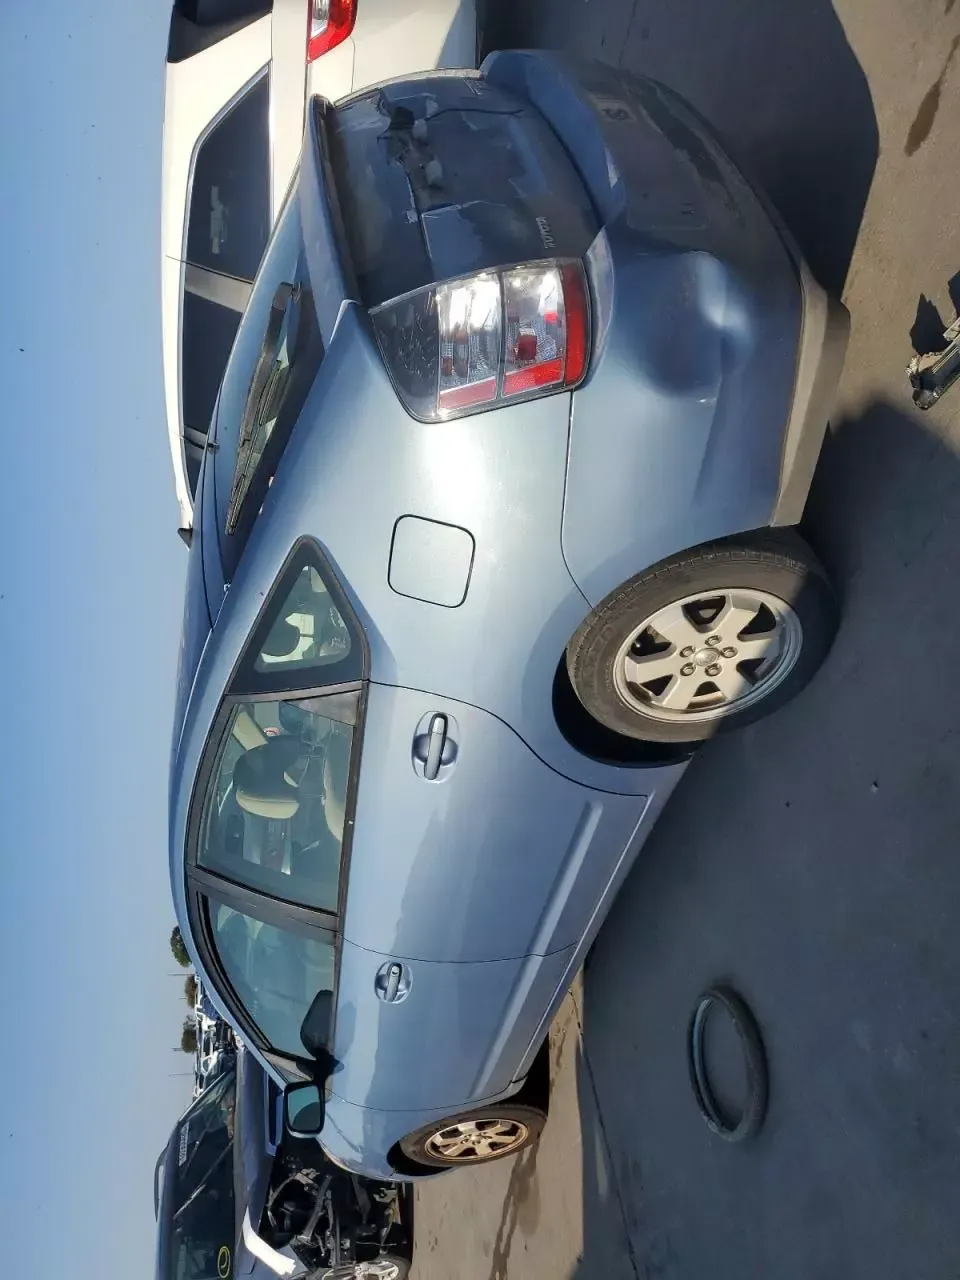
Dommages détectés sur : pare-choc arrière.
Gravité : mineur